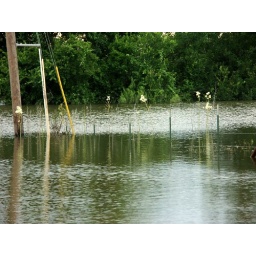
Plants and fence along Watercrest road in Killeen, Texas 5 days after the flood May 24th 2007.